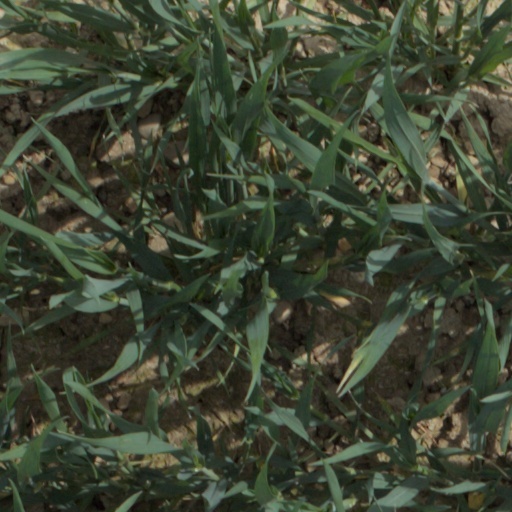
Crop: wheat